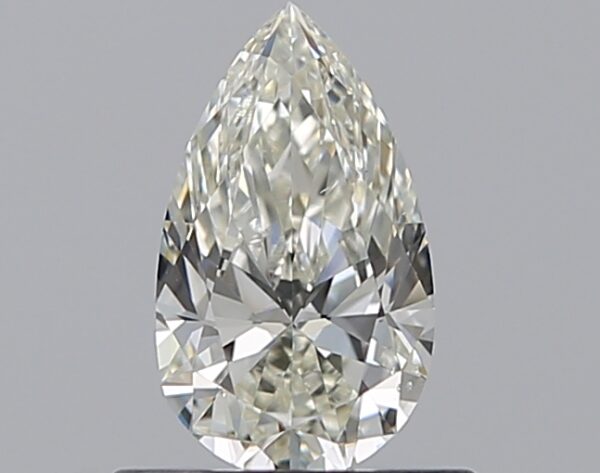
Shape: pear
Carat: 0.5
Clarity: SI1
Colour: J
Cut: EX
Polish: VG
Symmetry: VG
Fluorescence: N
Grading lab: GIA
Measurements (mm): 7.26 x 4.23 x 2.64